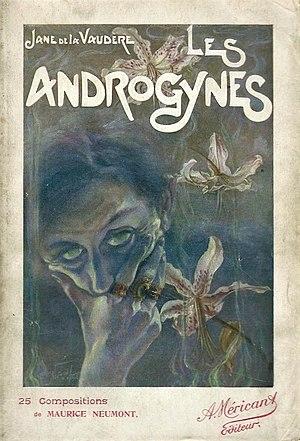
Couverture du roman Les Androgynes de Jane de La Vaudère
Jane de La Vaudère est le nom de plume de Jeanne Scrive, femme de lettres française. Son œuvre, à l'intersection du naturalisme et du mouvement décadent, est représentative de l'esprit et du style fin-de-siècle. Disposant d'un assez large public avant la Grande Guerre, traduite dans plusieurs langues, elle tomba par la suite dans un oubli presque total, jusqu'à ce que son abondante production connaisse un regain d'intérêt, grâce au renouvellement des études sur la littérature de la fin du dix-neuvième siècle.